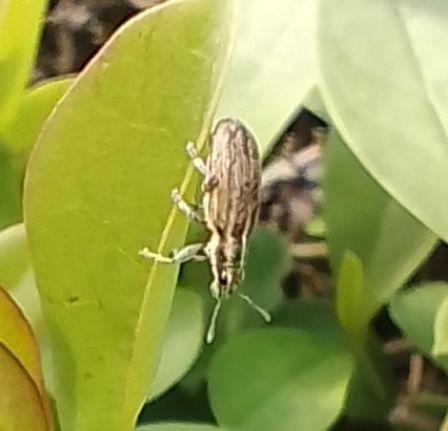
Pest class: pea_leaf_weevil